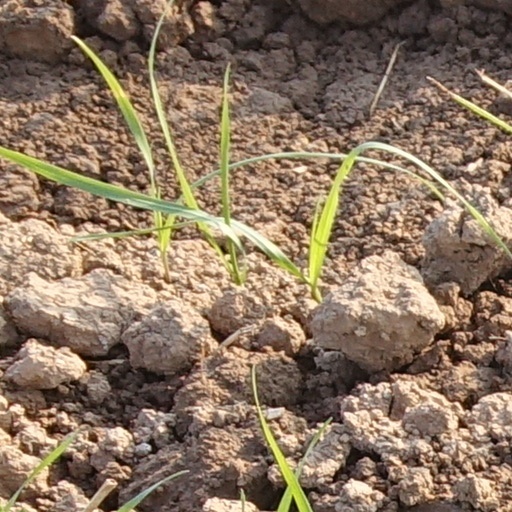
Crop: wheat